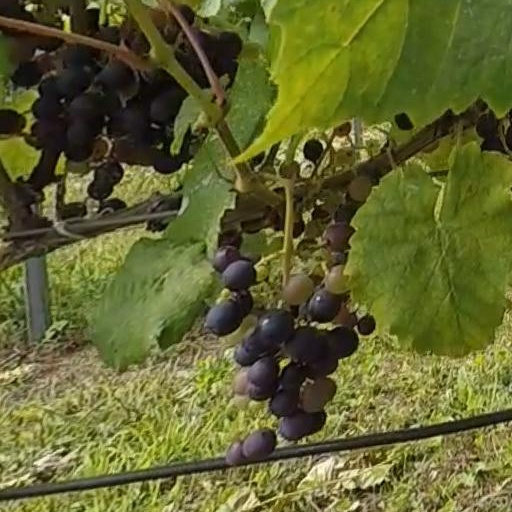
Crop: grape